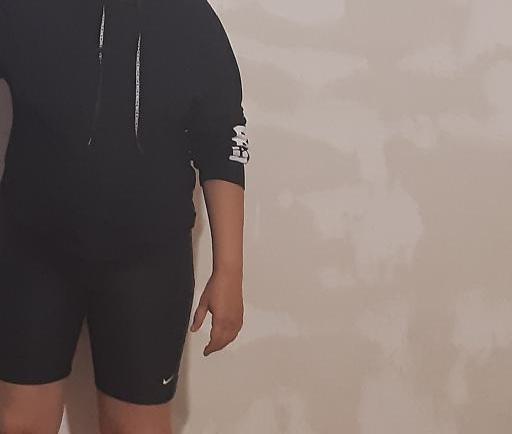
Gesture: no_gesture